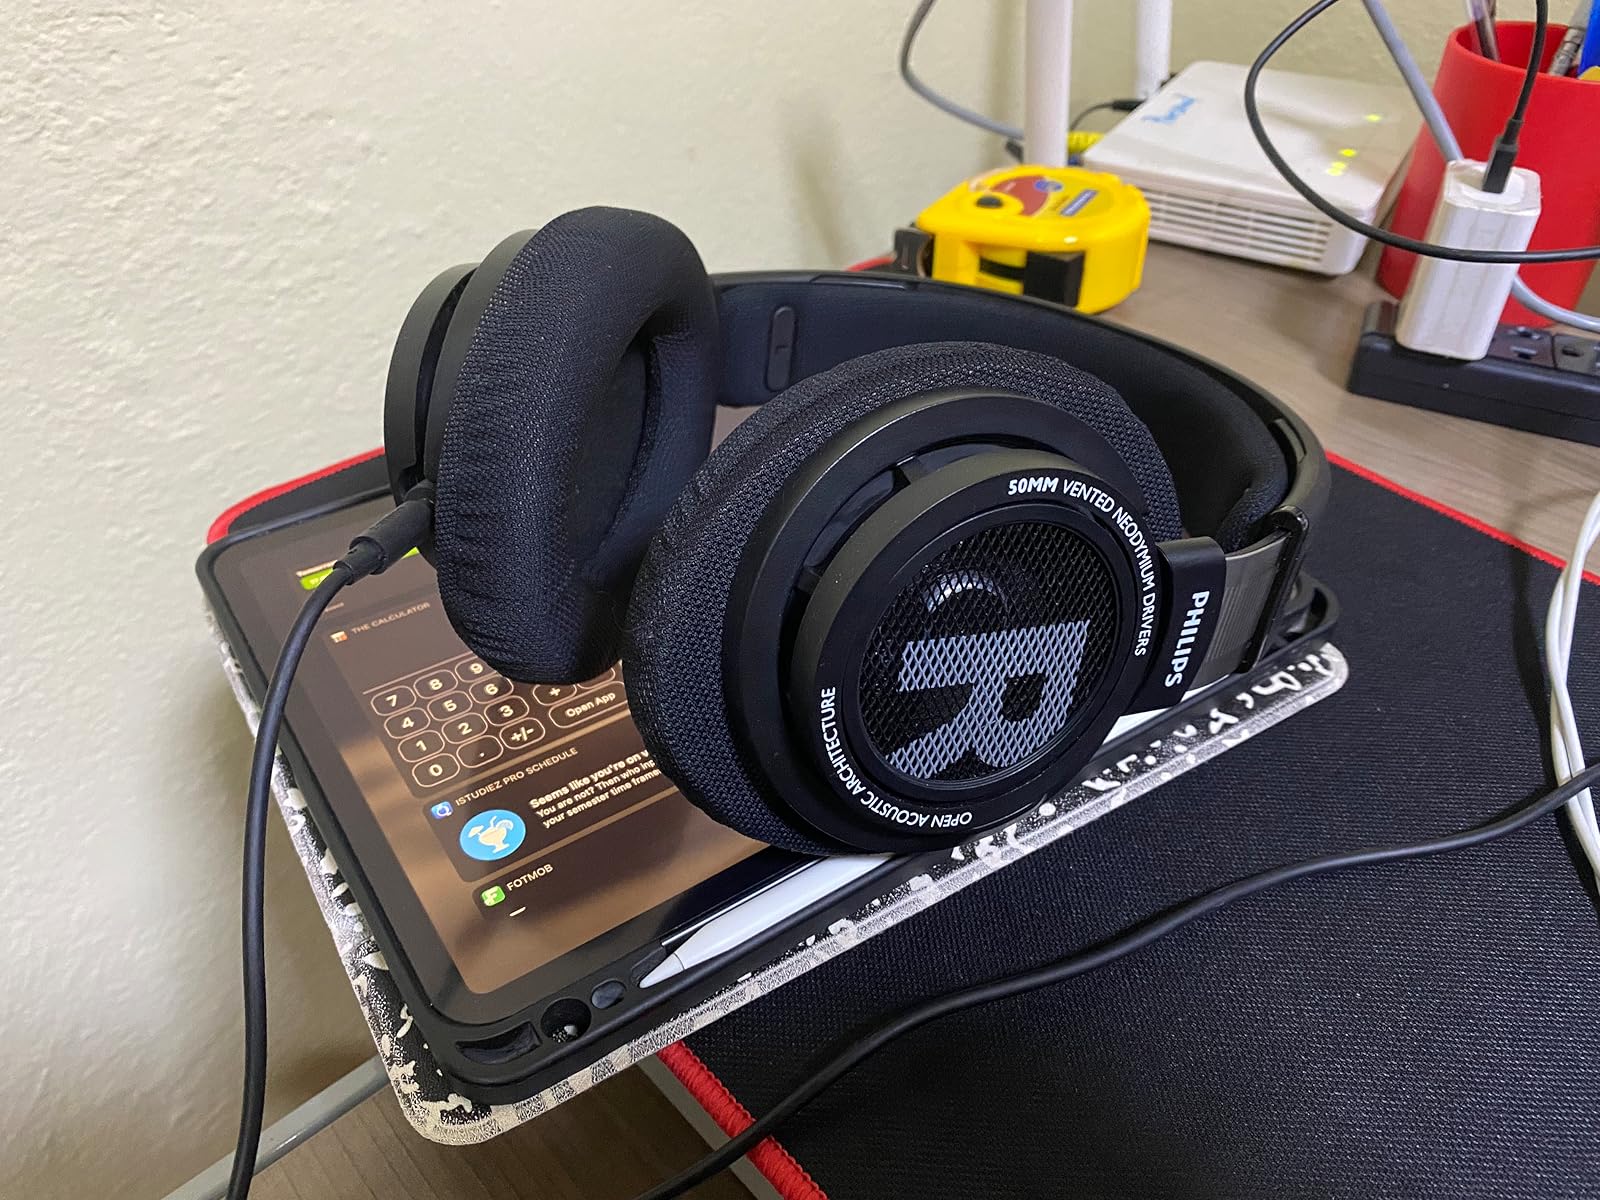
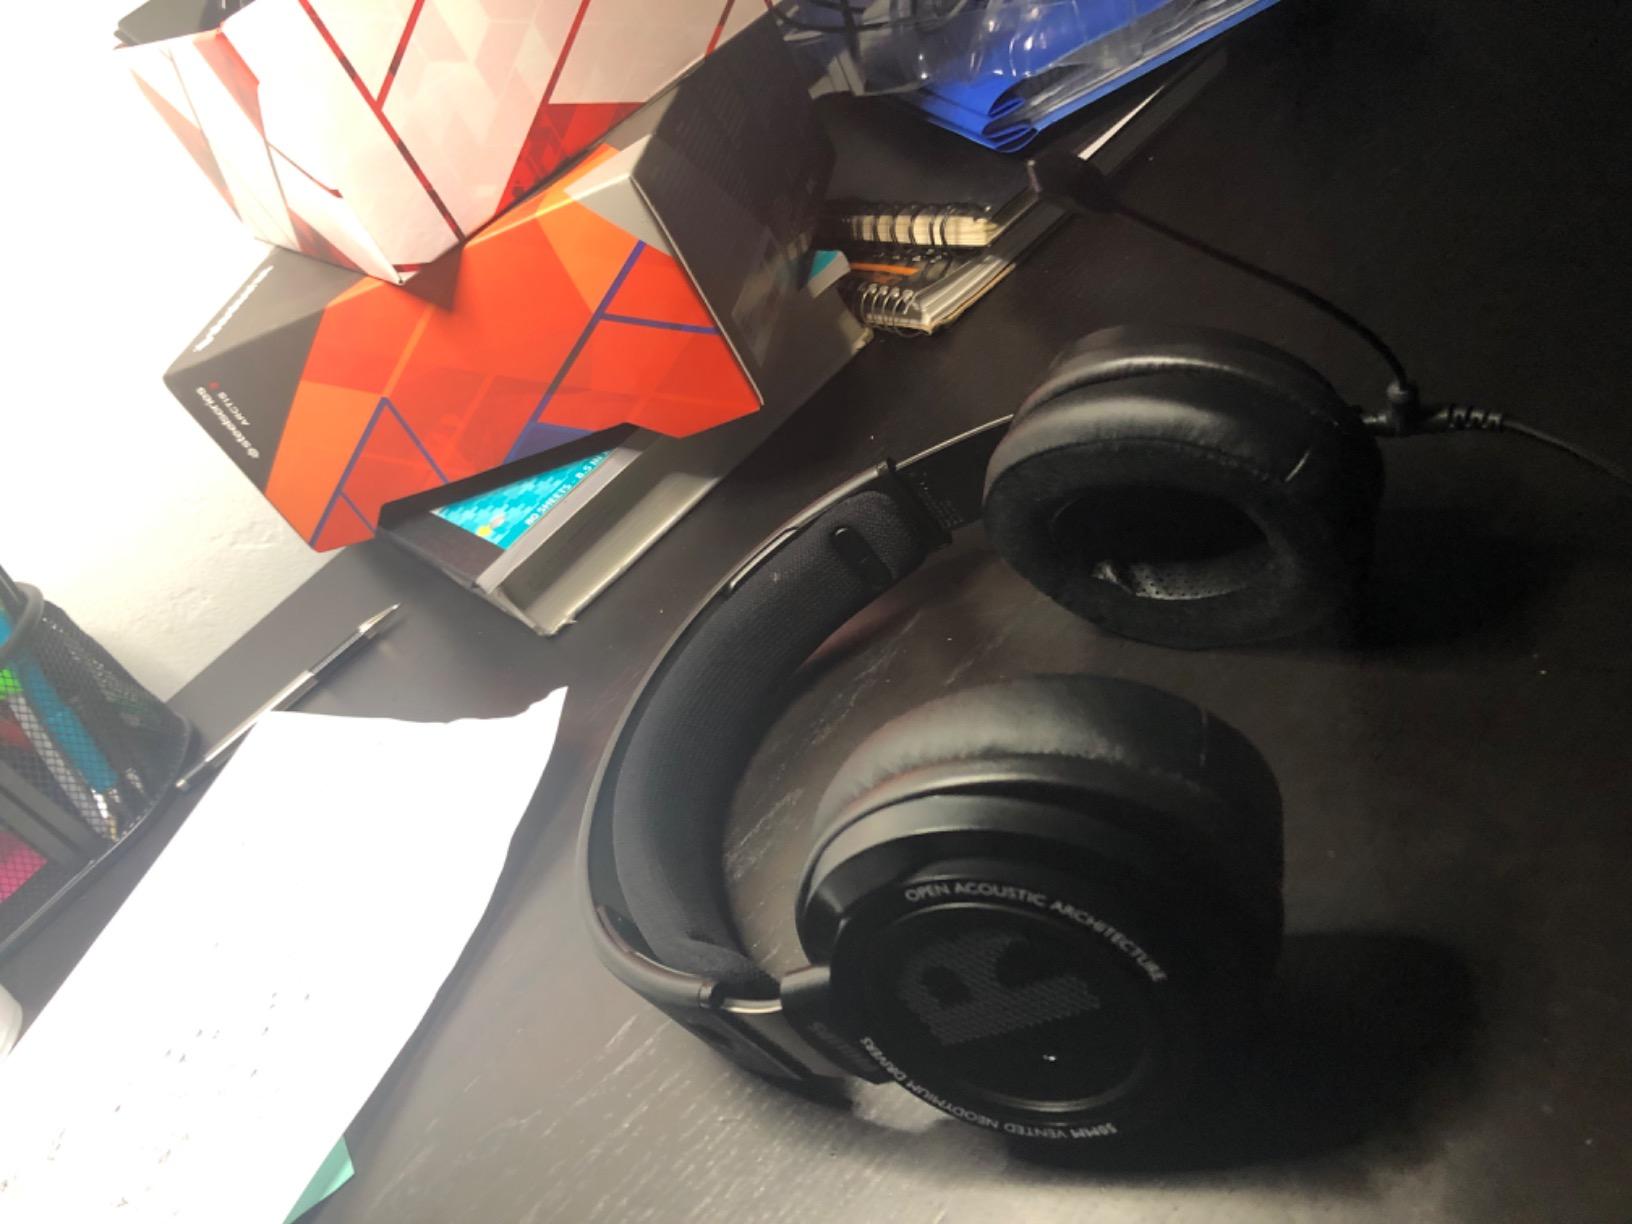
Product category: headphones
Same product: yes